Microjet 200

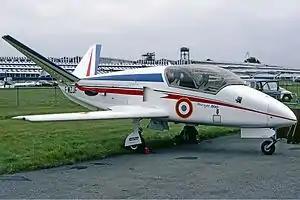
Microjet 200 prototype at Farnborough Airshow in 1982.

The Microjet 200 was a French jet trainer designed and built by Microjet SA.